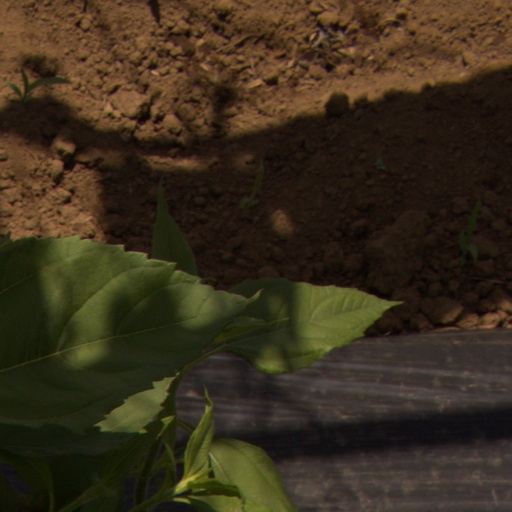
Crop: Jerusalem artichoke